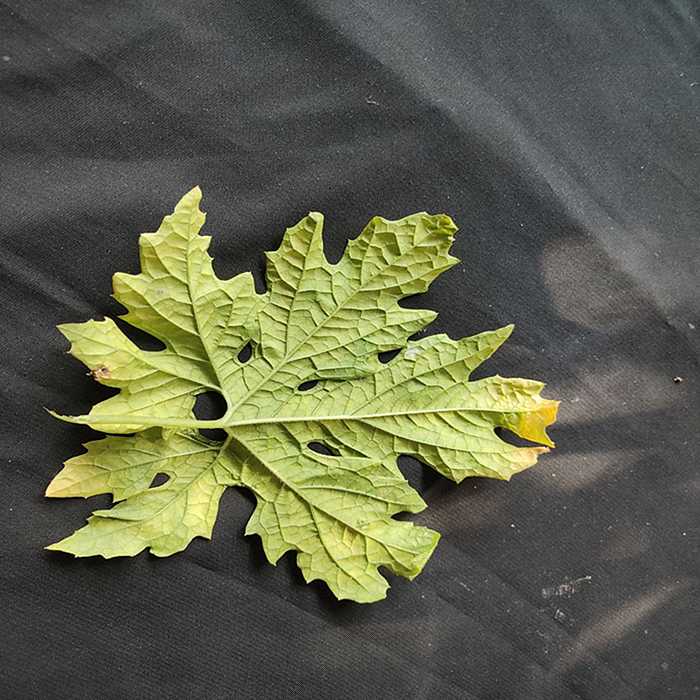
Plant: Bitter Gourd
Label: Mosaic virus